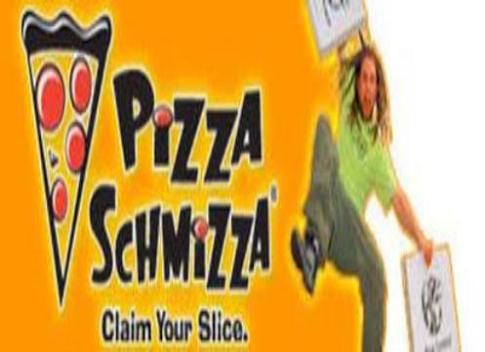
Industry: Food